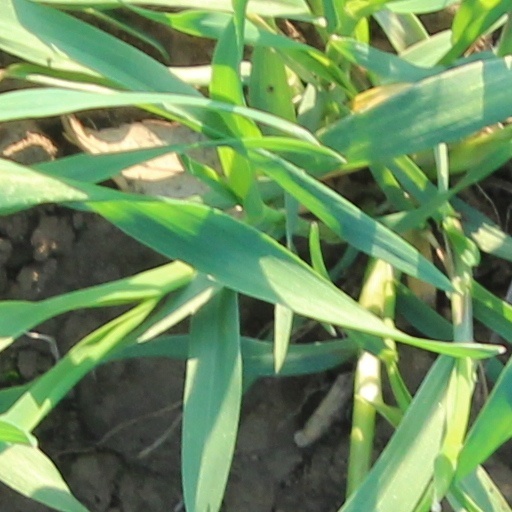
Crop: wheat